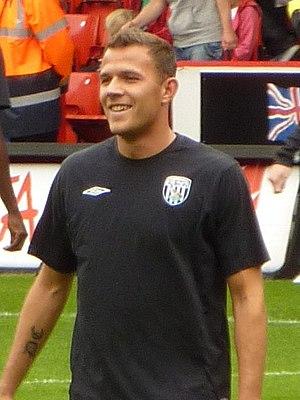
Roman Bednář est un footballeur international tchèque né le 26 mars 1983 à Prague évoluant au poste d'attaquant.